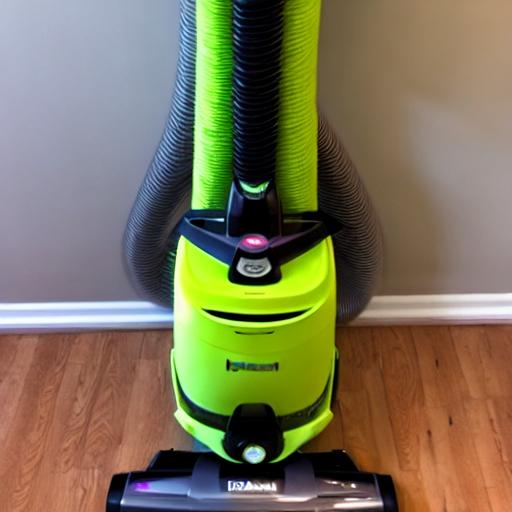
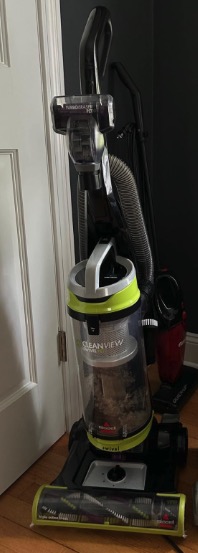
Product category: items_vacuum
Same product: no